Jan Rembowski

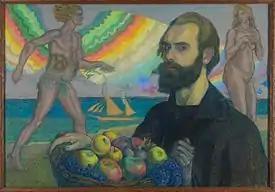
Self-portrait by the Sea with a Basket of Fruit (1918)

Jan Rembowski (12 January 1879 in Warsaw – 26 January 1923 in Warsaw) was a Polish Symbolist painter, pastelist and sculptor. He was also associated with Art Nouveau.